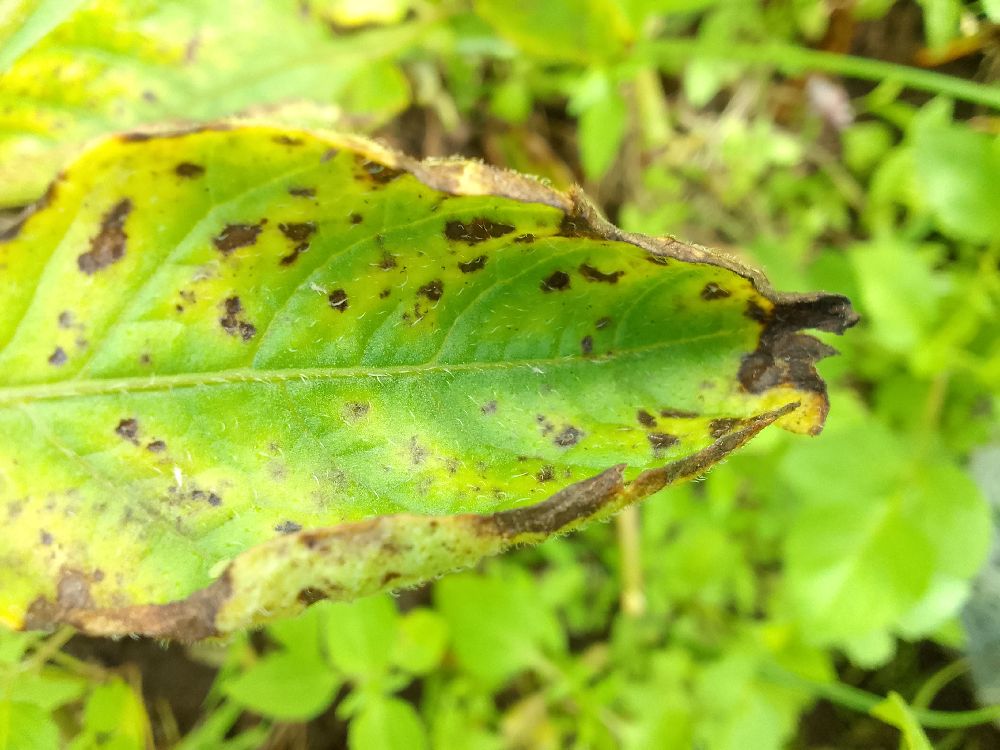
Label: Early blight